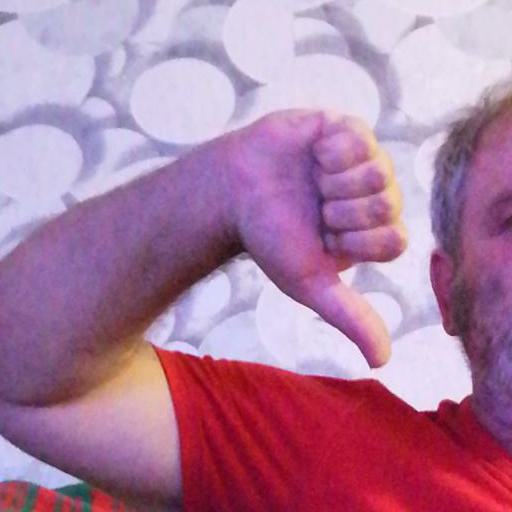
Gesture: dislike